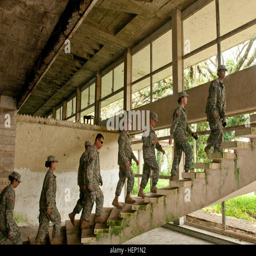
soldiers from person , climb to the top of a building that overlooks